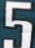
Number: 5